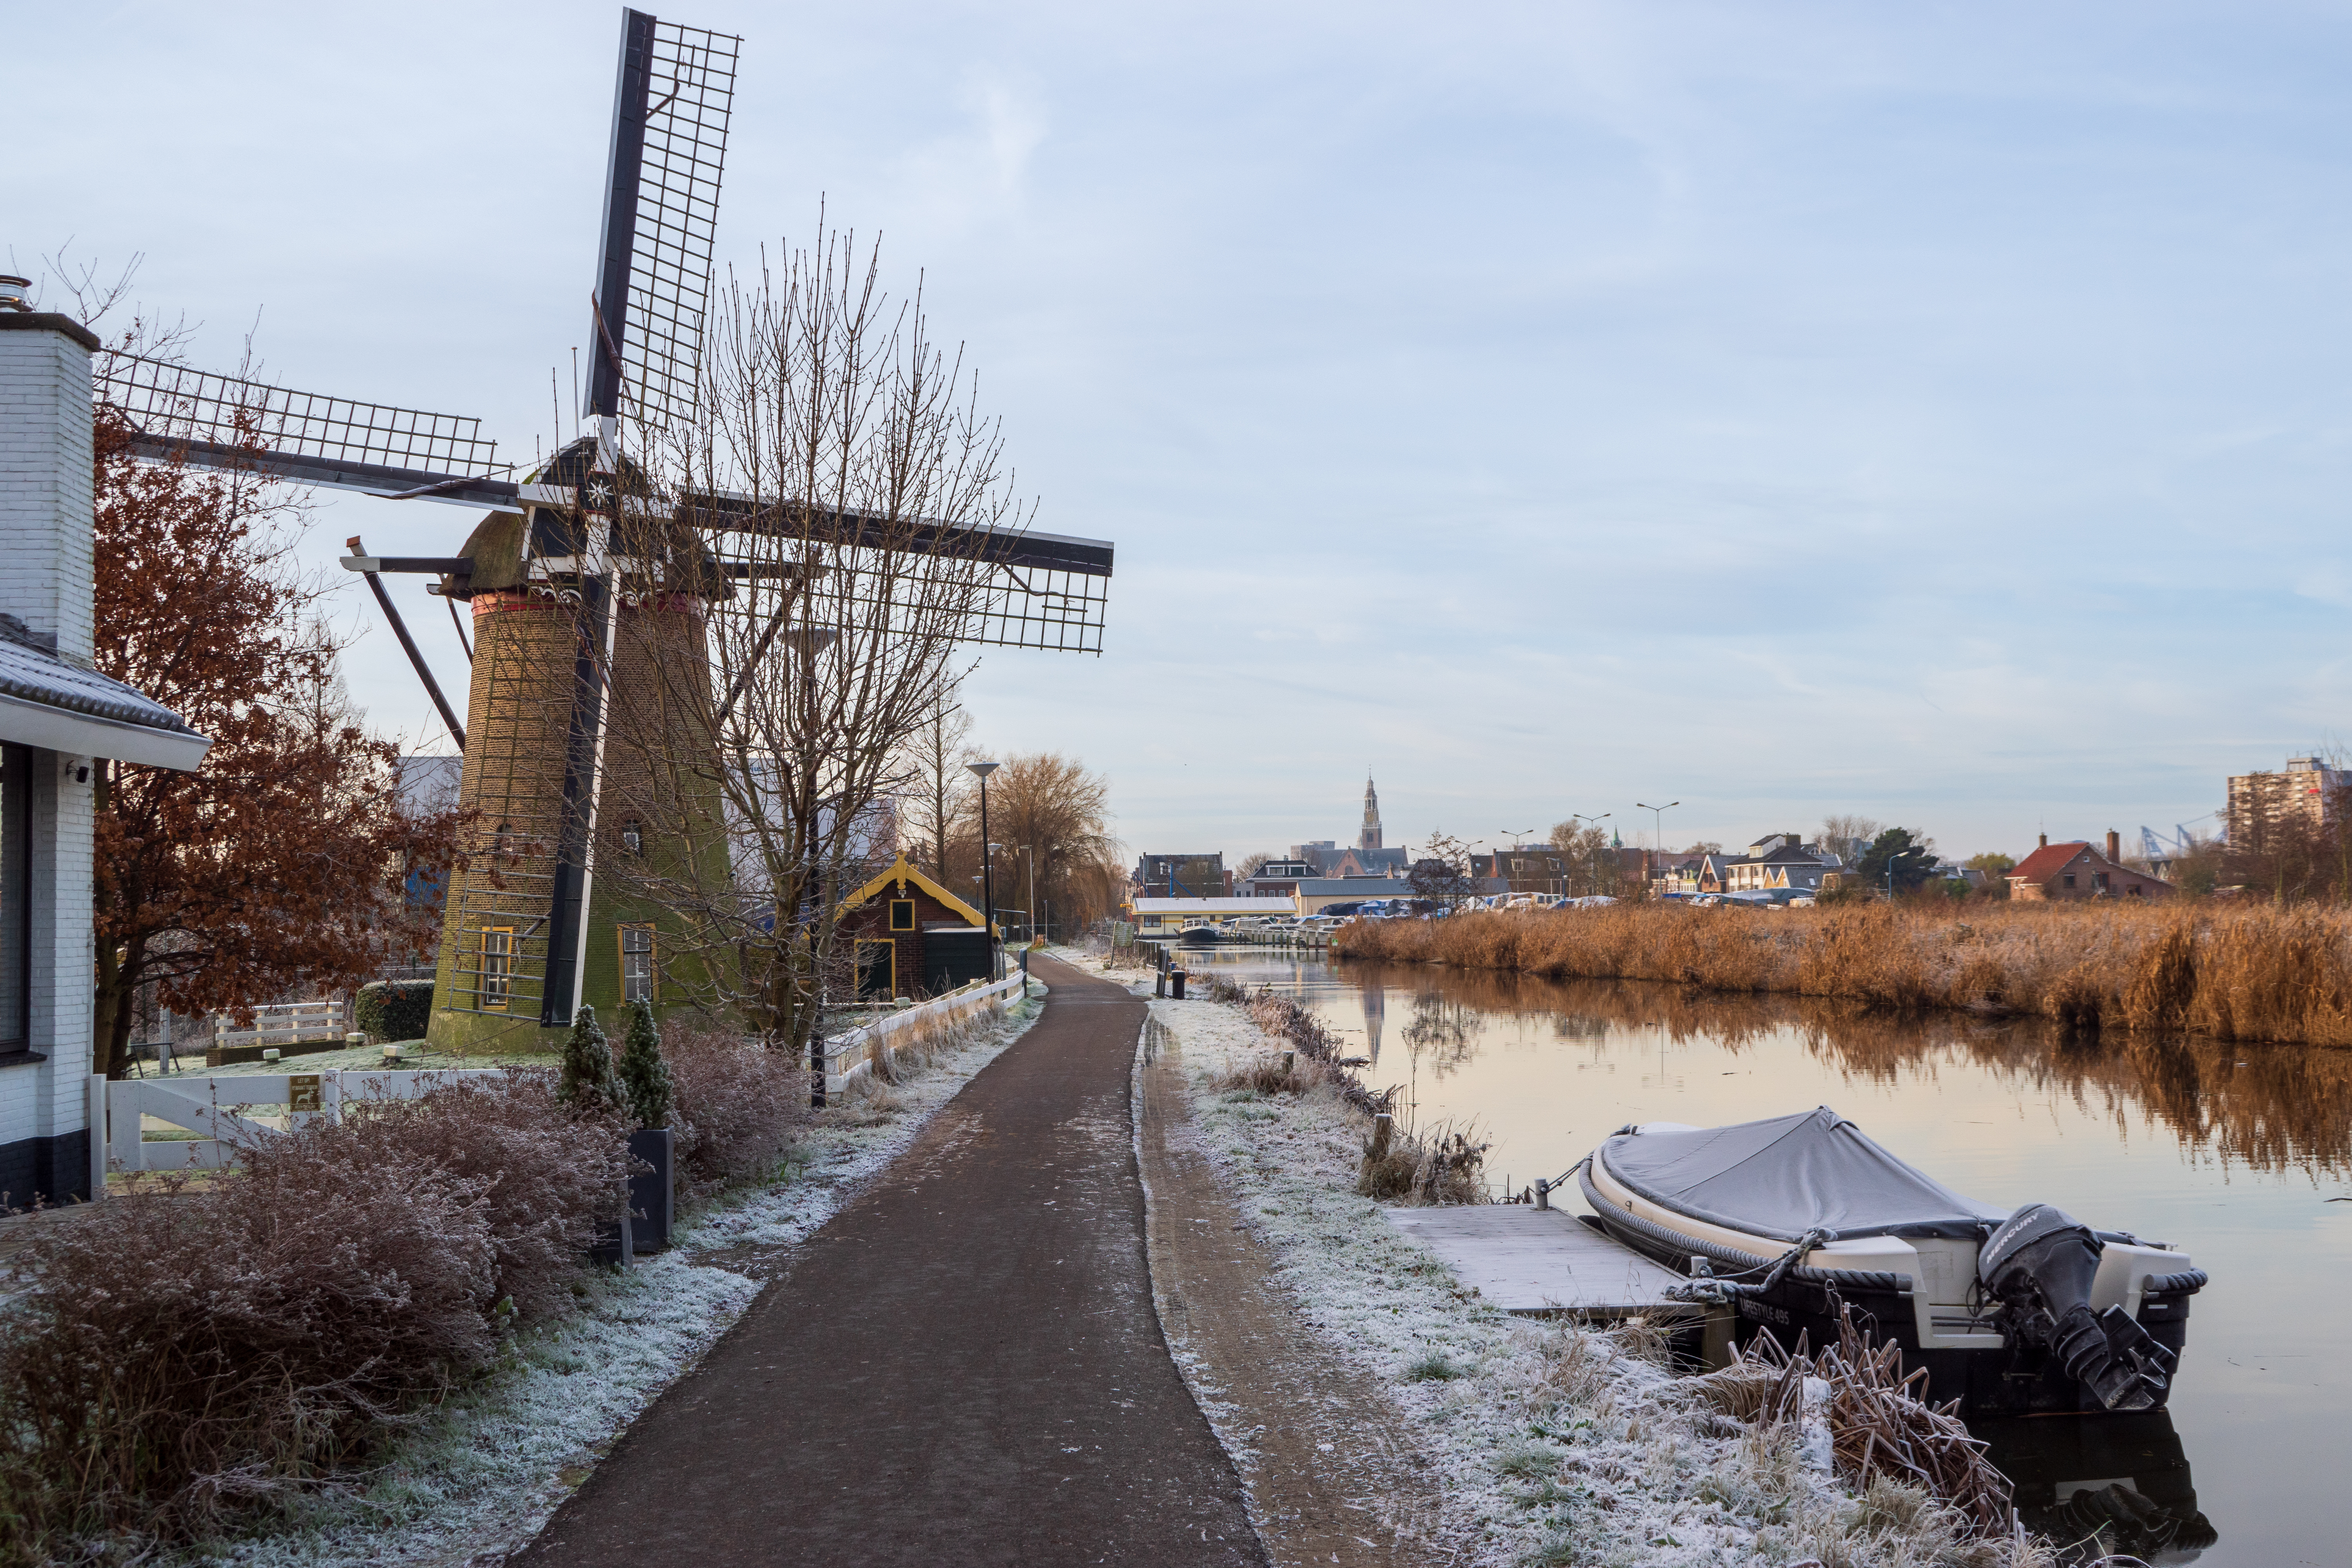
mill, city, snow, river, cloud, sky, water, plant, windmill, window, natural landscape, tree, house, watercourse, bank, freezing, lake, waterway, rural area, landscape, road, winter, grass, road surface, frost, canal, bridge, wind, channel, riparian zone, machine, street light, tidal marsh, wetland, bog, reservoir, floodplain, fen, prairie, village, marsh, reflection